Question: Please indicate a possible affordance area of the bench that can be used for sitting
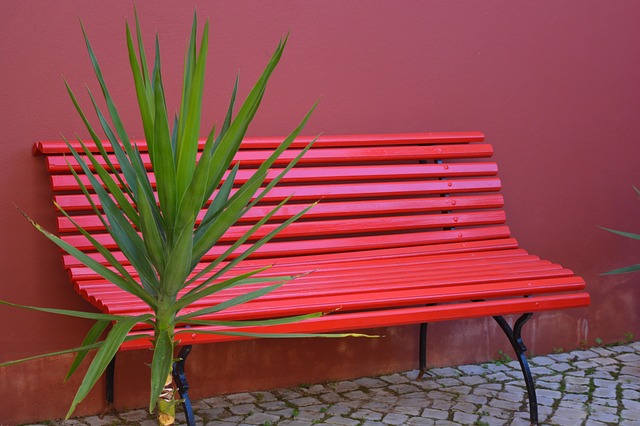
Answer: [74.5, 238, 591.5, 326]